Tiny Town (miniature park)

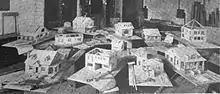
Houses under construction

The miniature city project involved students from Springfield's eighteen public schools. The students, who were learning construction and handicraft, built the city of about 1,200 structures under the supervision of their teachers. It consisted of 1,000 miniature houses, in several neighborhoods, and 200 other structures. The miniature buildings and houses were built according to standard construction plans, and lumber and building-materials companies donated items for the project. The buildings and homes were landscaped with real grass. Their interiors were furnished and decorated like a full-sized house or building. The buildings were scaled at one-half inch to the foot. Tiny Town, with water mains and electric lights, was laid out on streets like a real city.